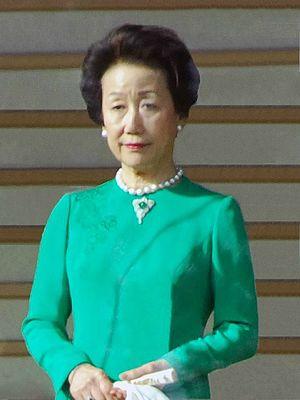
Hanako Masahito de Hitachi, née Hanako Tsugaru le 19 juillet 1940, est l'épouse du Masahito de Hitachi, frère cadet de l'empereur du Japon Akihito, fils de l'empereur Shōwa et oncle de l'actuel empereur, Naruhito. La princesse Hanako de Hitachi est donc membre de la famille impériale japonaise par alliance.
La maison impériale ou famille impériale du Japon, aussi nommée lignée Yamato, comprend les membres de la famille étendue de l’empereur du Japon qui conservent des obligations officielles, et dont les biens appartiennent au trône du chrysanthème et sont donc gérés par l’Agence de la maison impériale.